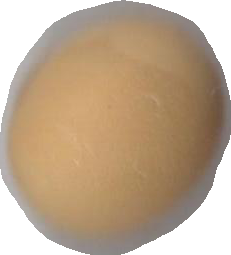
Variety: Grobogan